William Milam

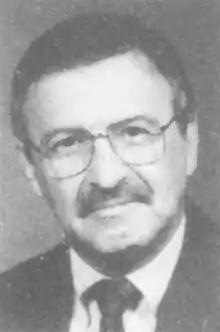

William Bryant Milam (born July 24, 1936) is an American diplomat, and is Senior Policy Scholar at the Woodrow Wilson International Center for Scholars in Washington, D.C.